Royal Ordnance

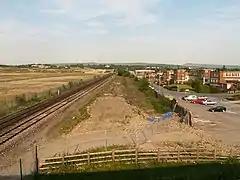
View of the cleared ROF Chorley site. The explosive filling site was to the right of the railway; the area between the railway and the hedge was the site of ROF Chorley Halt; and to the right of the hedge is the former Headquarters building for ROF Chorley.

At the time of the sale, RO Defence had 16 factories; and some 19,000 personnel were employed. Shortly after privatisation, it has closed and sold its sites at ROF Patricroft, RSAF Enfield and Waltham Abbey South.